Prospect Post Office

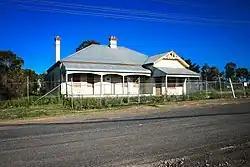

Prospect Post Office is a heritage-listed former post office and shop at 23 Tarlington Place, Prospect, City of Blacktown, New South Wales, Australia. It was designed by James Watts and built by Watts from 1880 to 1890. The property is owned by the City of Blacktown. It was added to the New South Wales State Heritage Register on 2 April 1999.